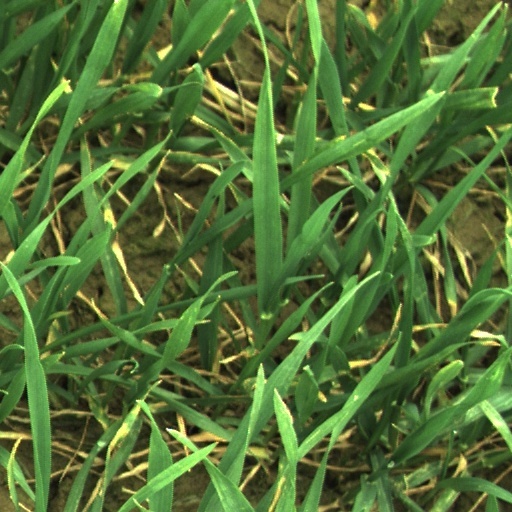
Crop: wheat